Francis Marshall (United States Army officer)

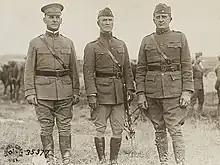
From left to right: Major General Charles P. Summerall, commanding V Corps, Brigadier General Frank Parker, commanding the 1st Division, Brigadier General Francis C. Marshall, commanding the 2nd Brigade, 1st Division, France, October 31, 1918.

In 1901, Francis Marshall served as a captain with the 15th Cavalry. He later was stationed at Fort Sheridan, Illinois, until 31 May 1911.